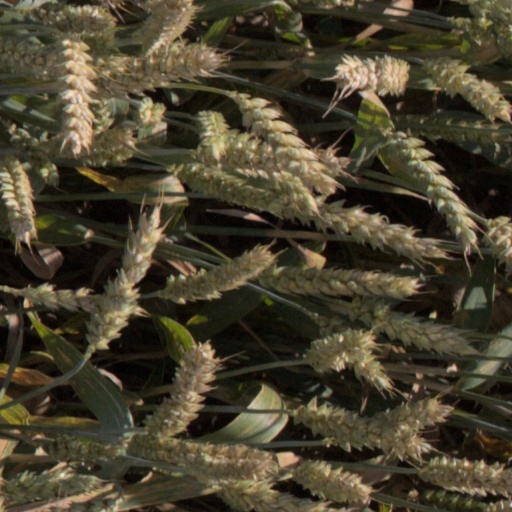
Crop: wheat